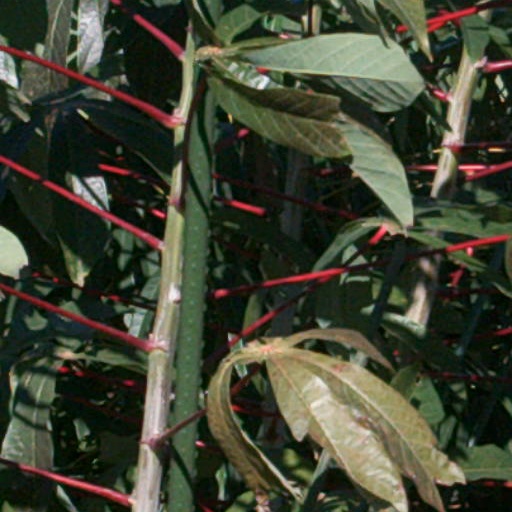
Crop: cassava